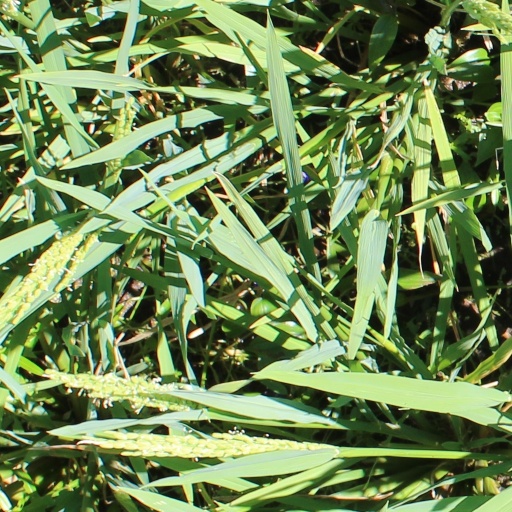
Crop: rice